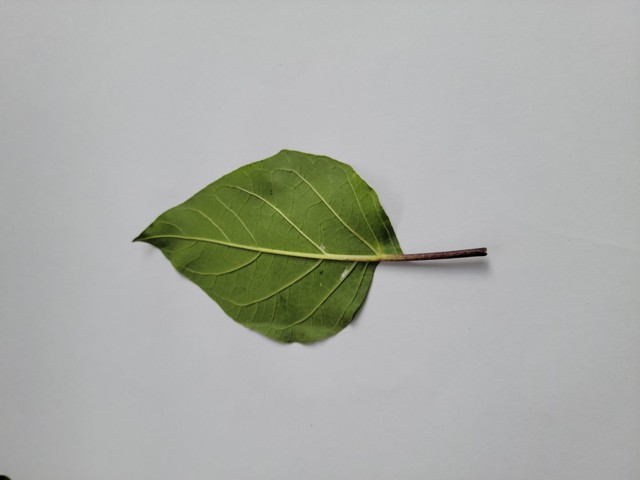
Plant: kalodhutura